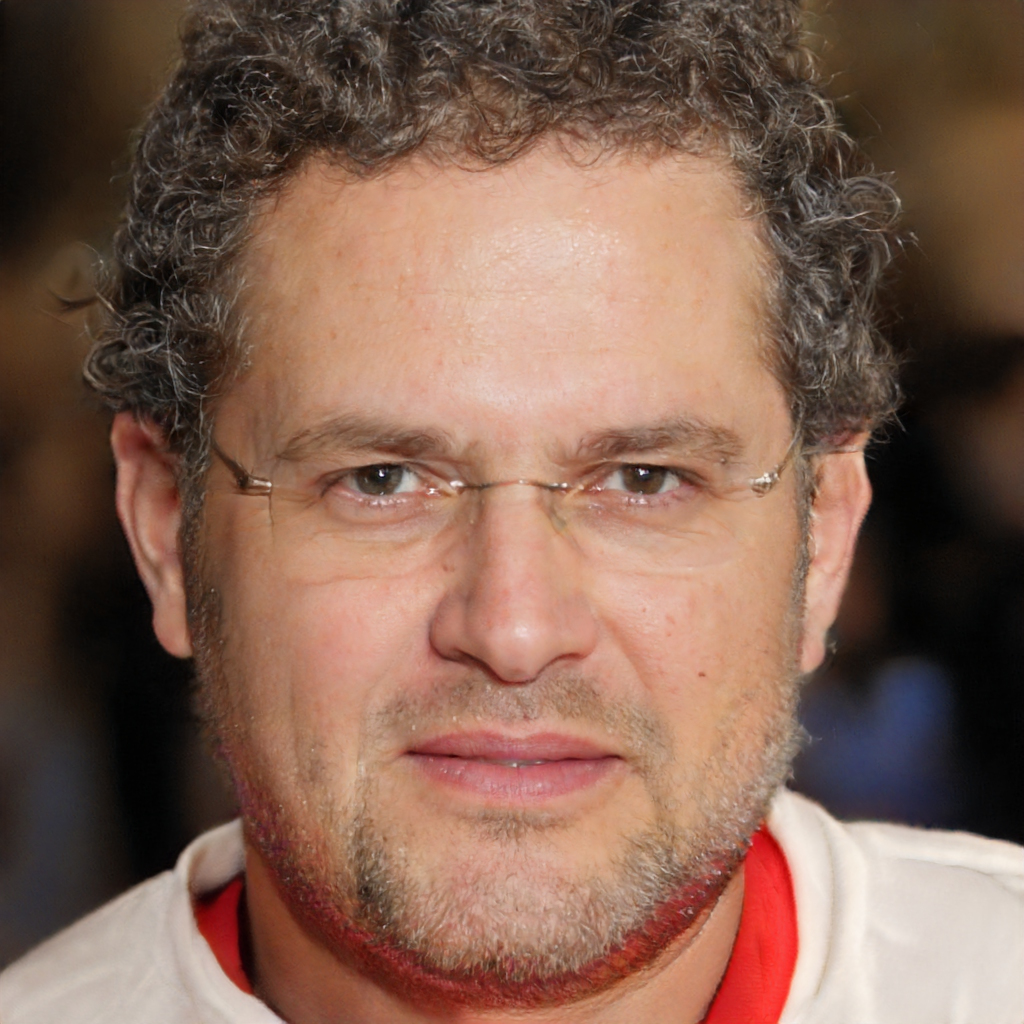
Gender: Male